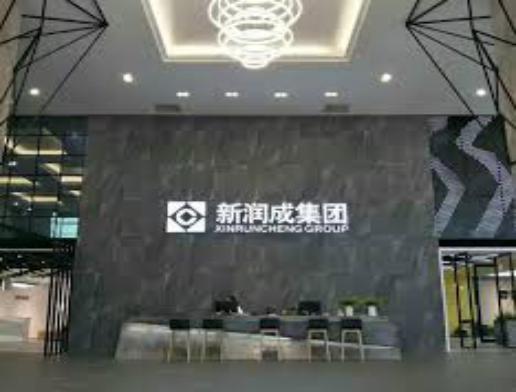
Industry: Others